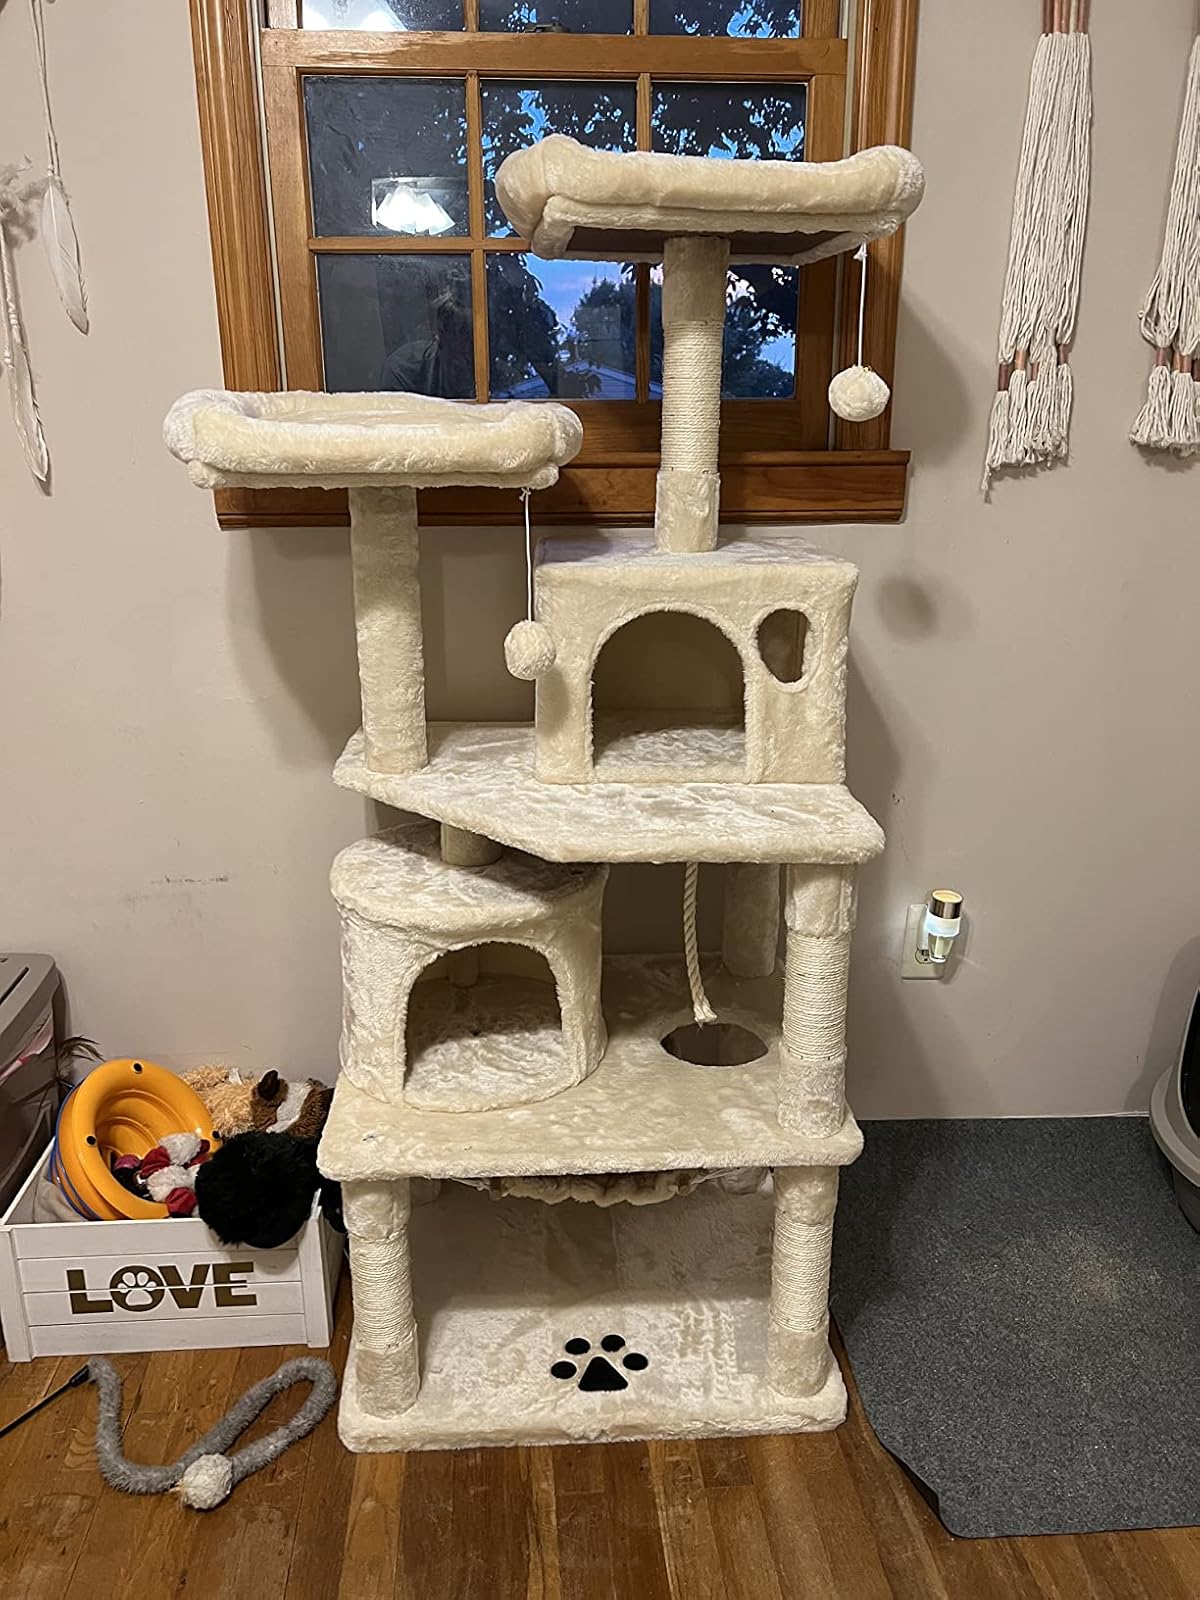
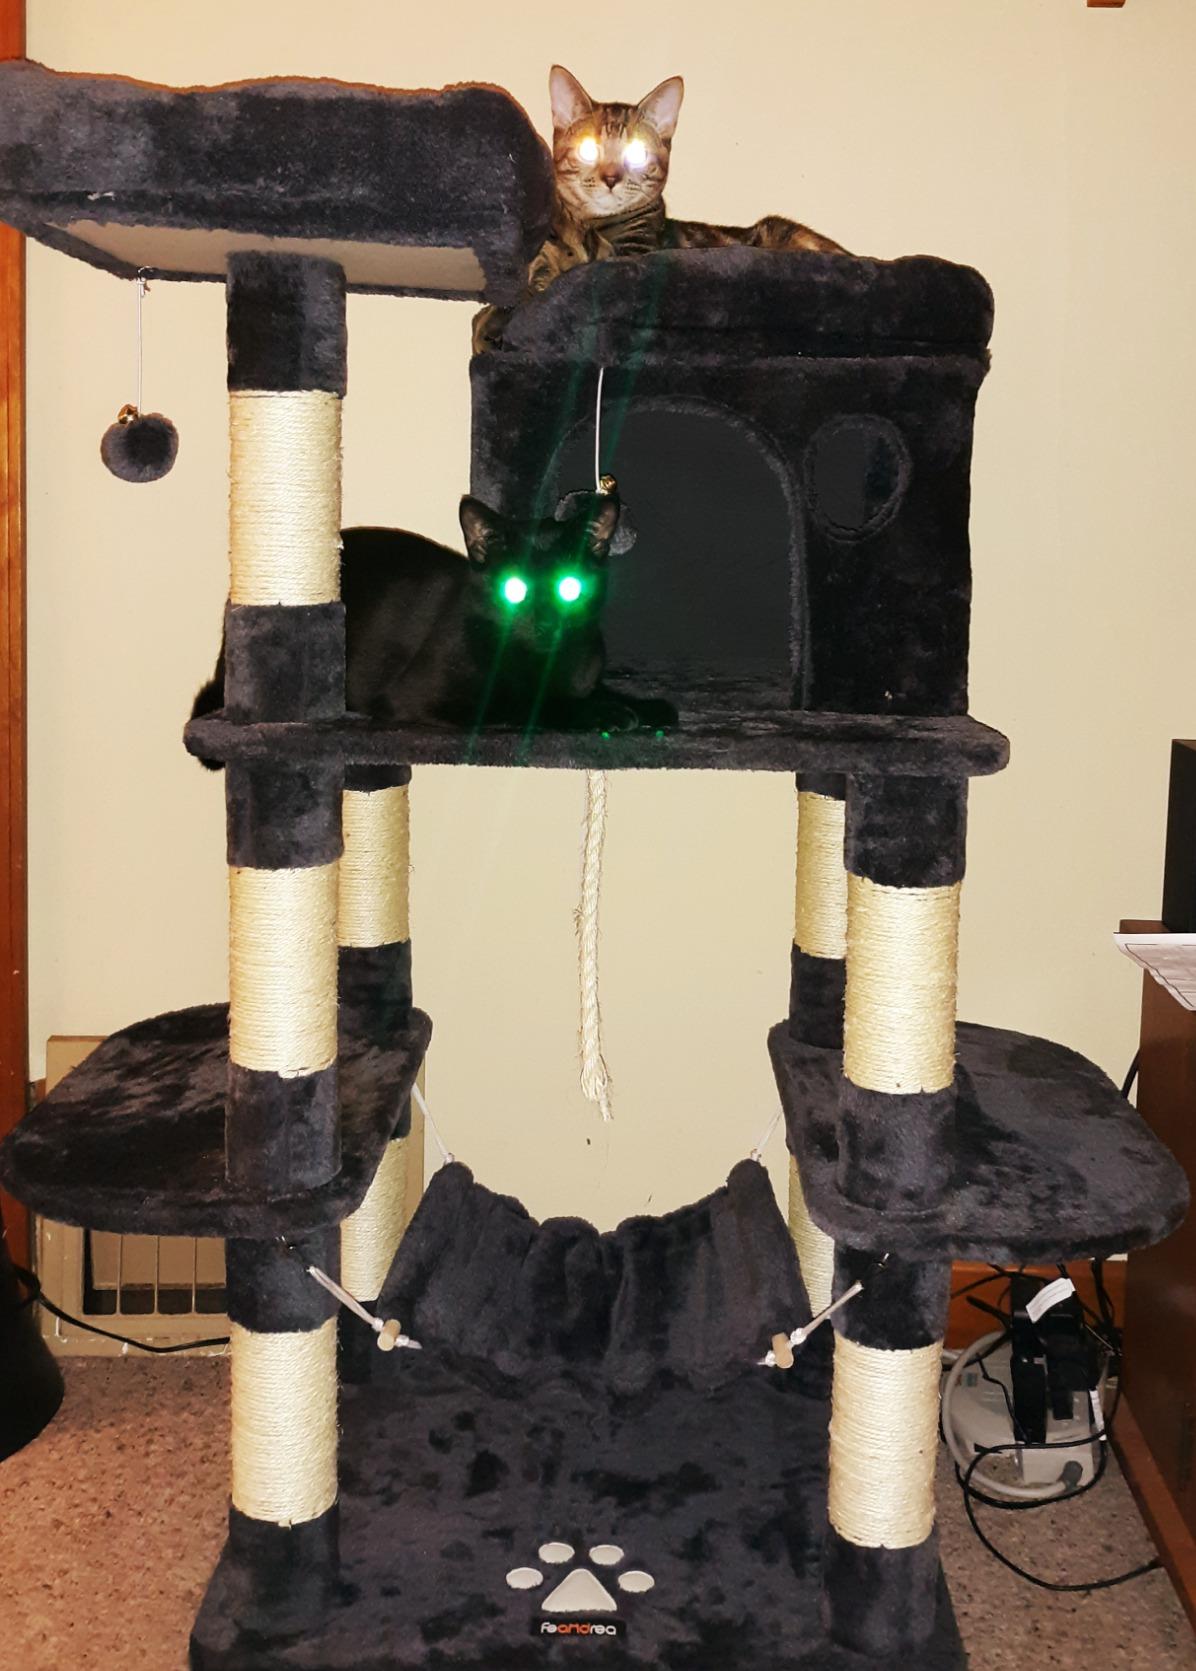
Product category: items_cat tree
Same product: no